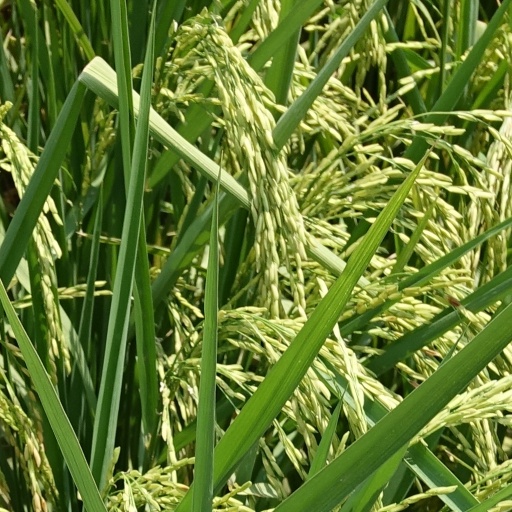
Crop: rice